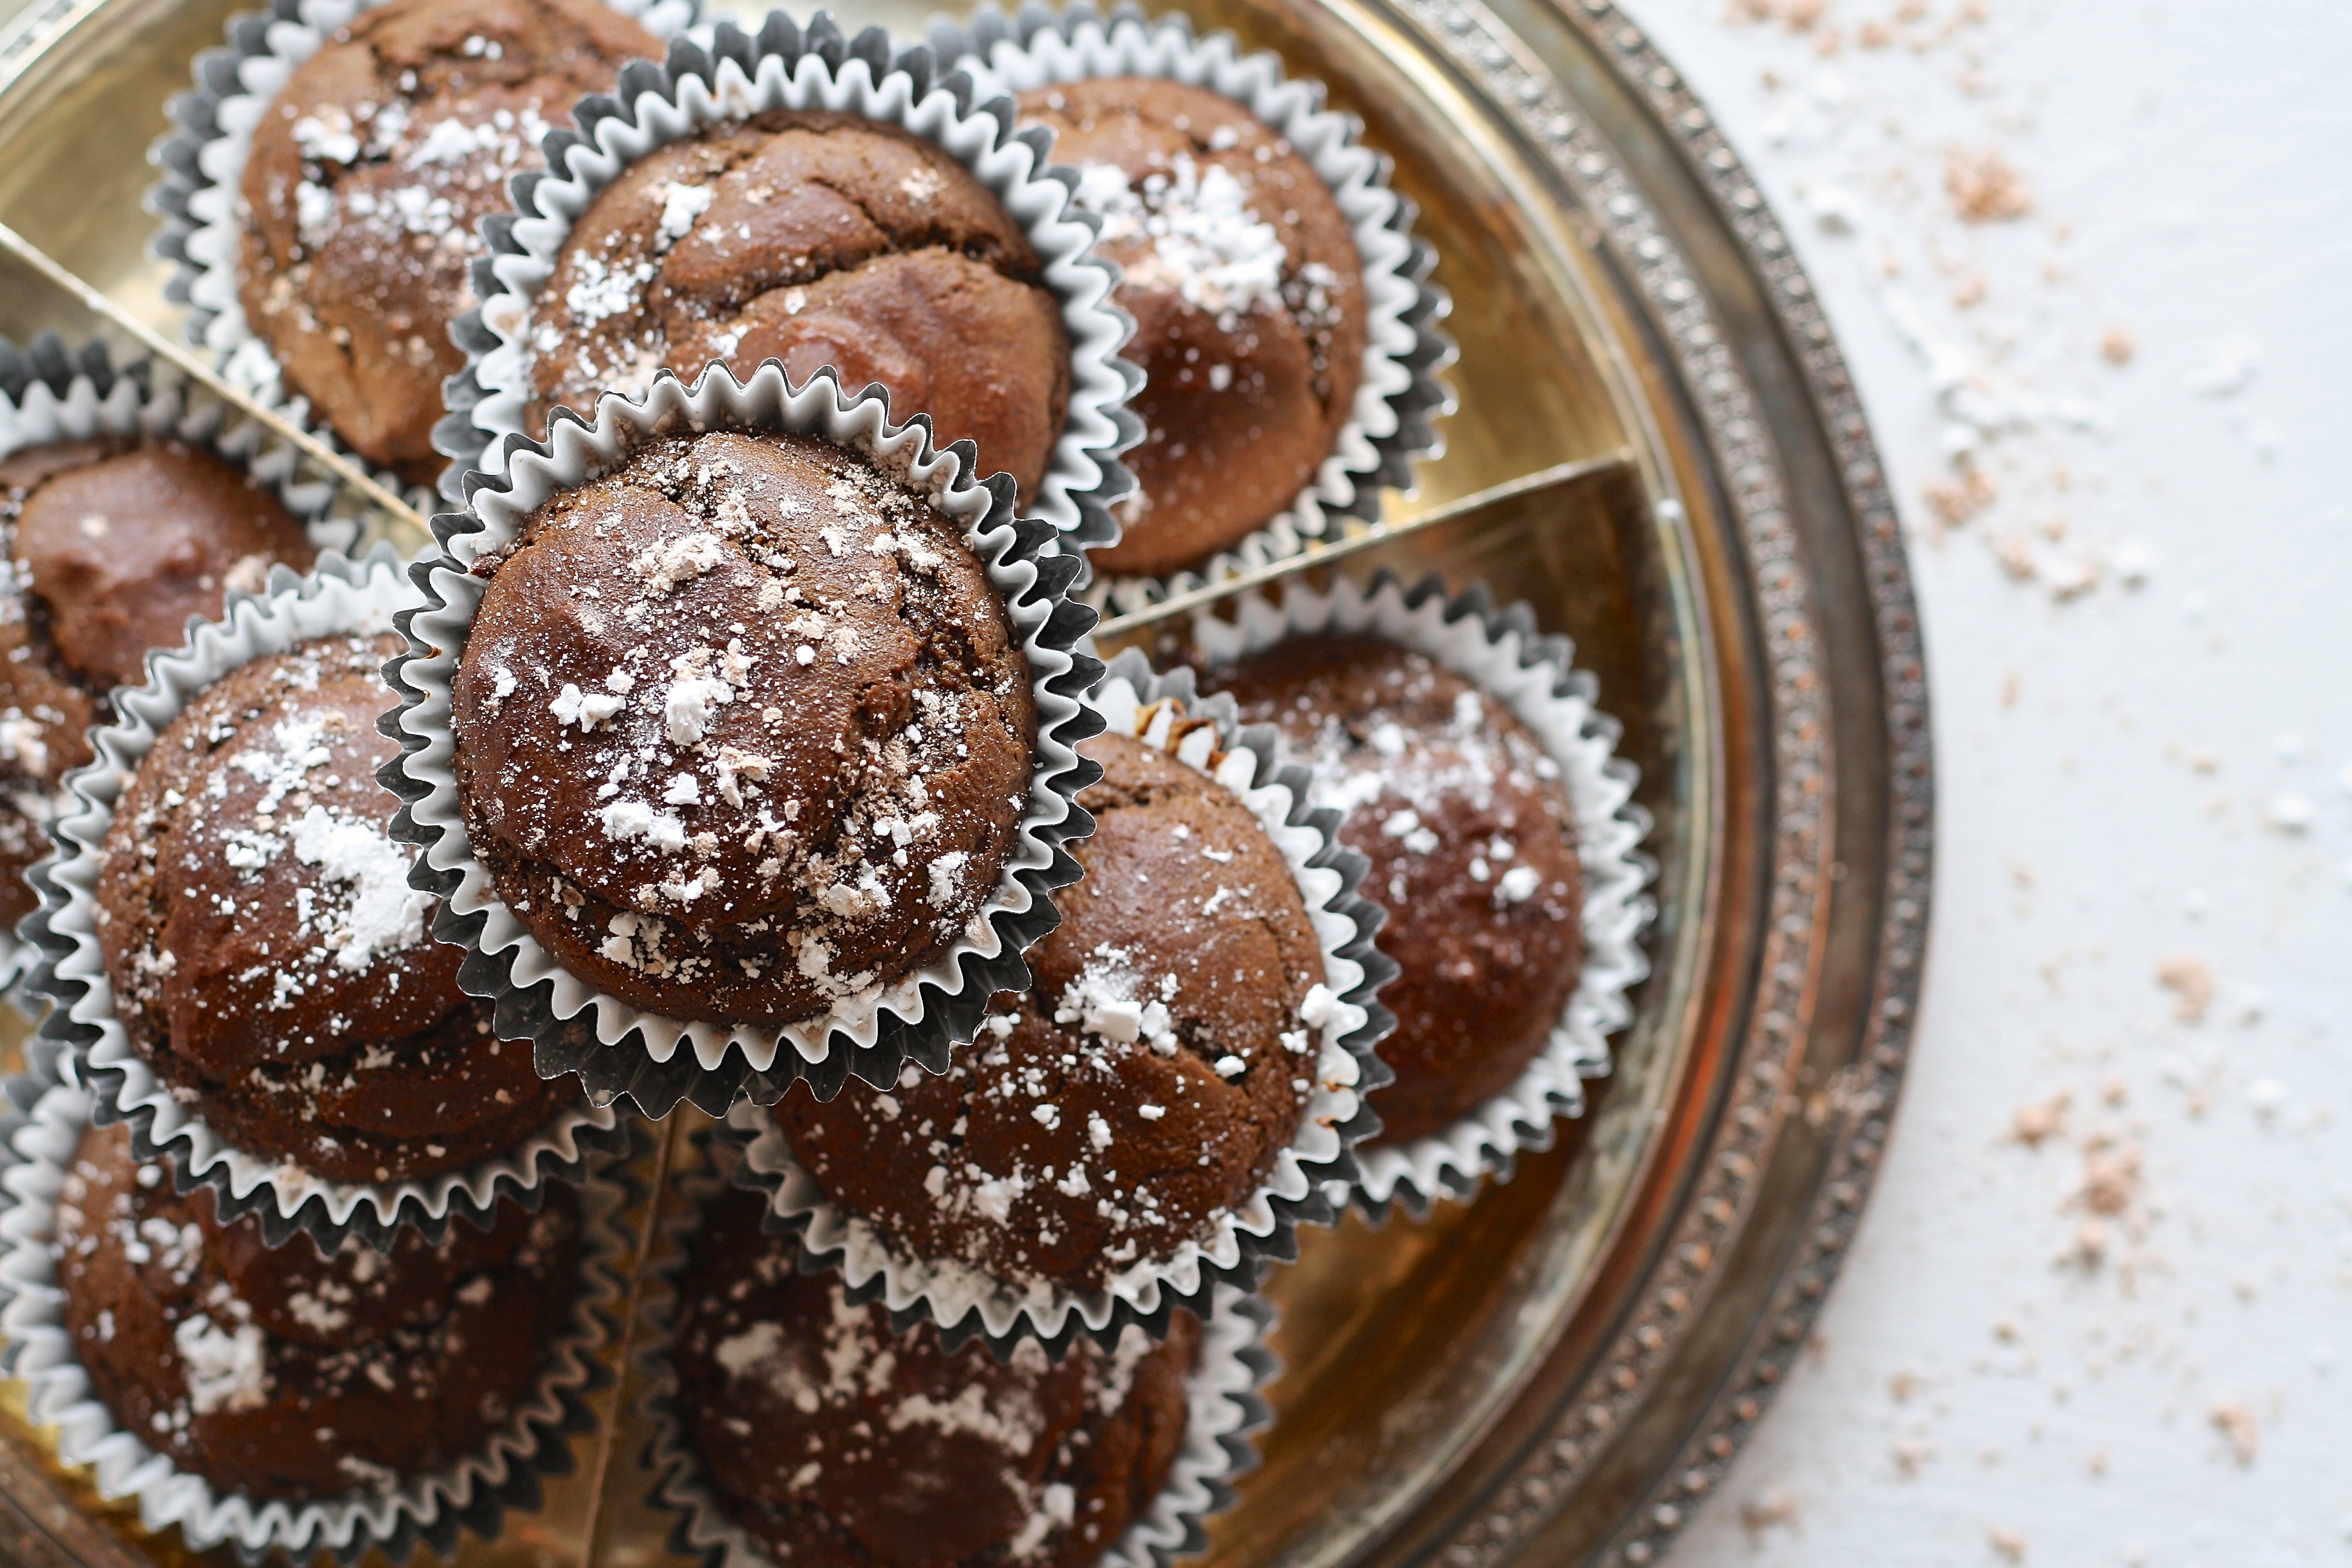
white, sweet, dark, celebration, cup, food, plate, chocolate, baking, frosting, gourmet, snack, dessert, delicious, cake, pastry, baked, muffin, cocoa, powdered sugar, sugar, icing, tasty, confection, birthday, cupcakes, gingerbread, treat, confectionery, baked goods, flavor, snack food